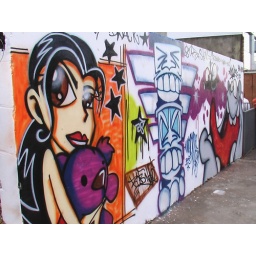
another girl in the wall